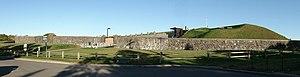
Vue de l'arrière du Fort no 1 à Lévis, province de Québec, Canada
Lauzon est une ancienne ville du sud de la province de Québec au Canada qui a existé de 1910 à 1989. La ville était située en bordure du fleuve Saint-Laurent, au sud-est de Québec, et elle fait maintenant partie de la ville de Lévis.
Les forts de Lévis sont un ensemble de trois forts construits par l'armée britannique pour défendre la ville de Québec depuis Lévis au sud du fleuve Saint-Laurent. Ils font partie intégrante des fortifications de Québec. Le lieu historique national du Canada des Forts-de-Lévis, géré par Parcs Canada met en valeur le site qui est ouvert aux visiteurs depuis 1982.